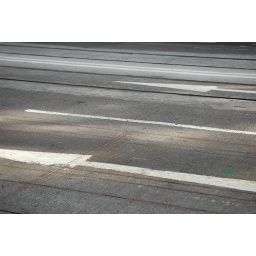
A shot on bus on the way to office at monring. The road was shined by the morning sunshine on Summer.